Jesús Casillas Romero

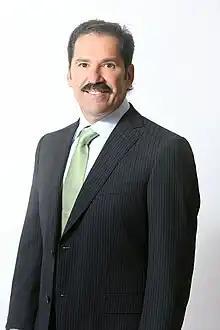

Jesús Casillas Romero (born 13 May 1962) is a Mexican politician affiliated with the PRI. He currently serves as Senator of the LXII Legislature of the Mexican Congress representing Jalisco, and previously served in the Congress of Jalisco.